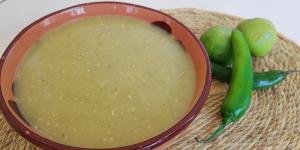
salsa para tamales